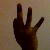
The image shows a hand gesture representing the number 9 in Indian Sign Language.